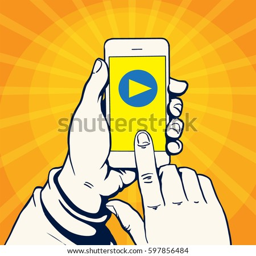
hands holding a smart phone , using , pressing on screen